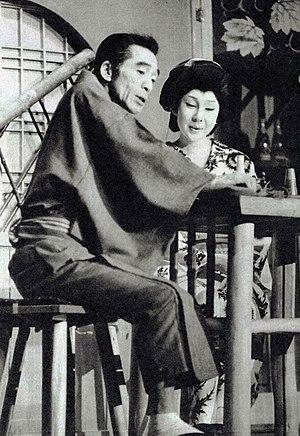
Seiji Miyaguchi est un acteur japonais, né le 15 novembre 1913 à Tōkyō et mort le 12 avril 1985.